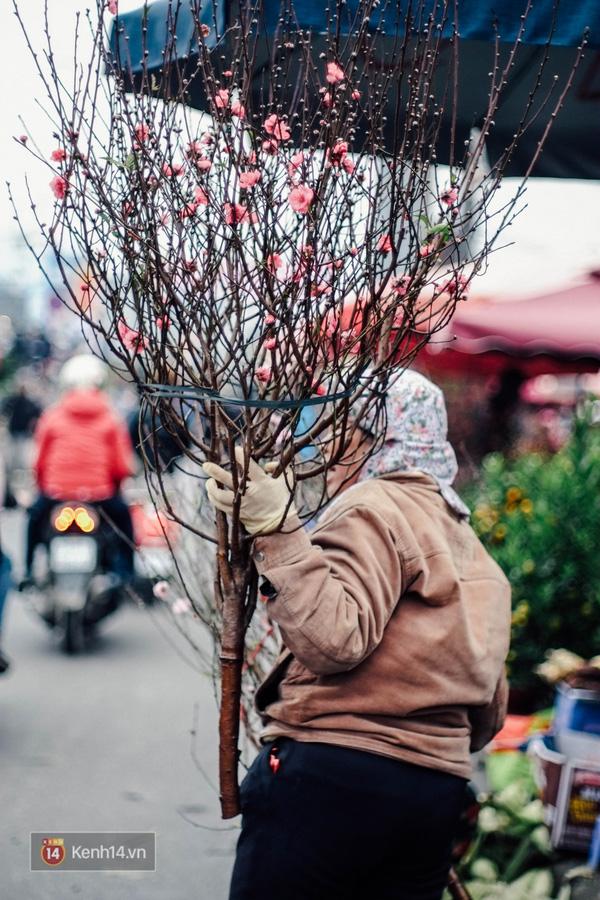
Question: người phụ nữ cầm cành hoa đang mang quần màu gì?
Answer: người phụ nữ cầm cảnh hoa đang mang quần màu đen